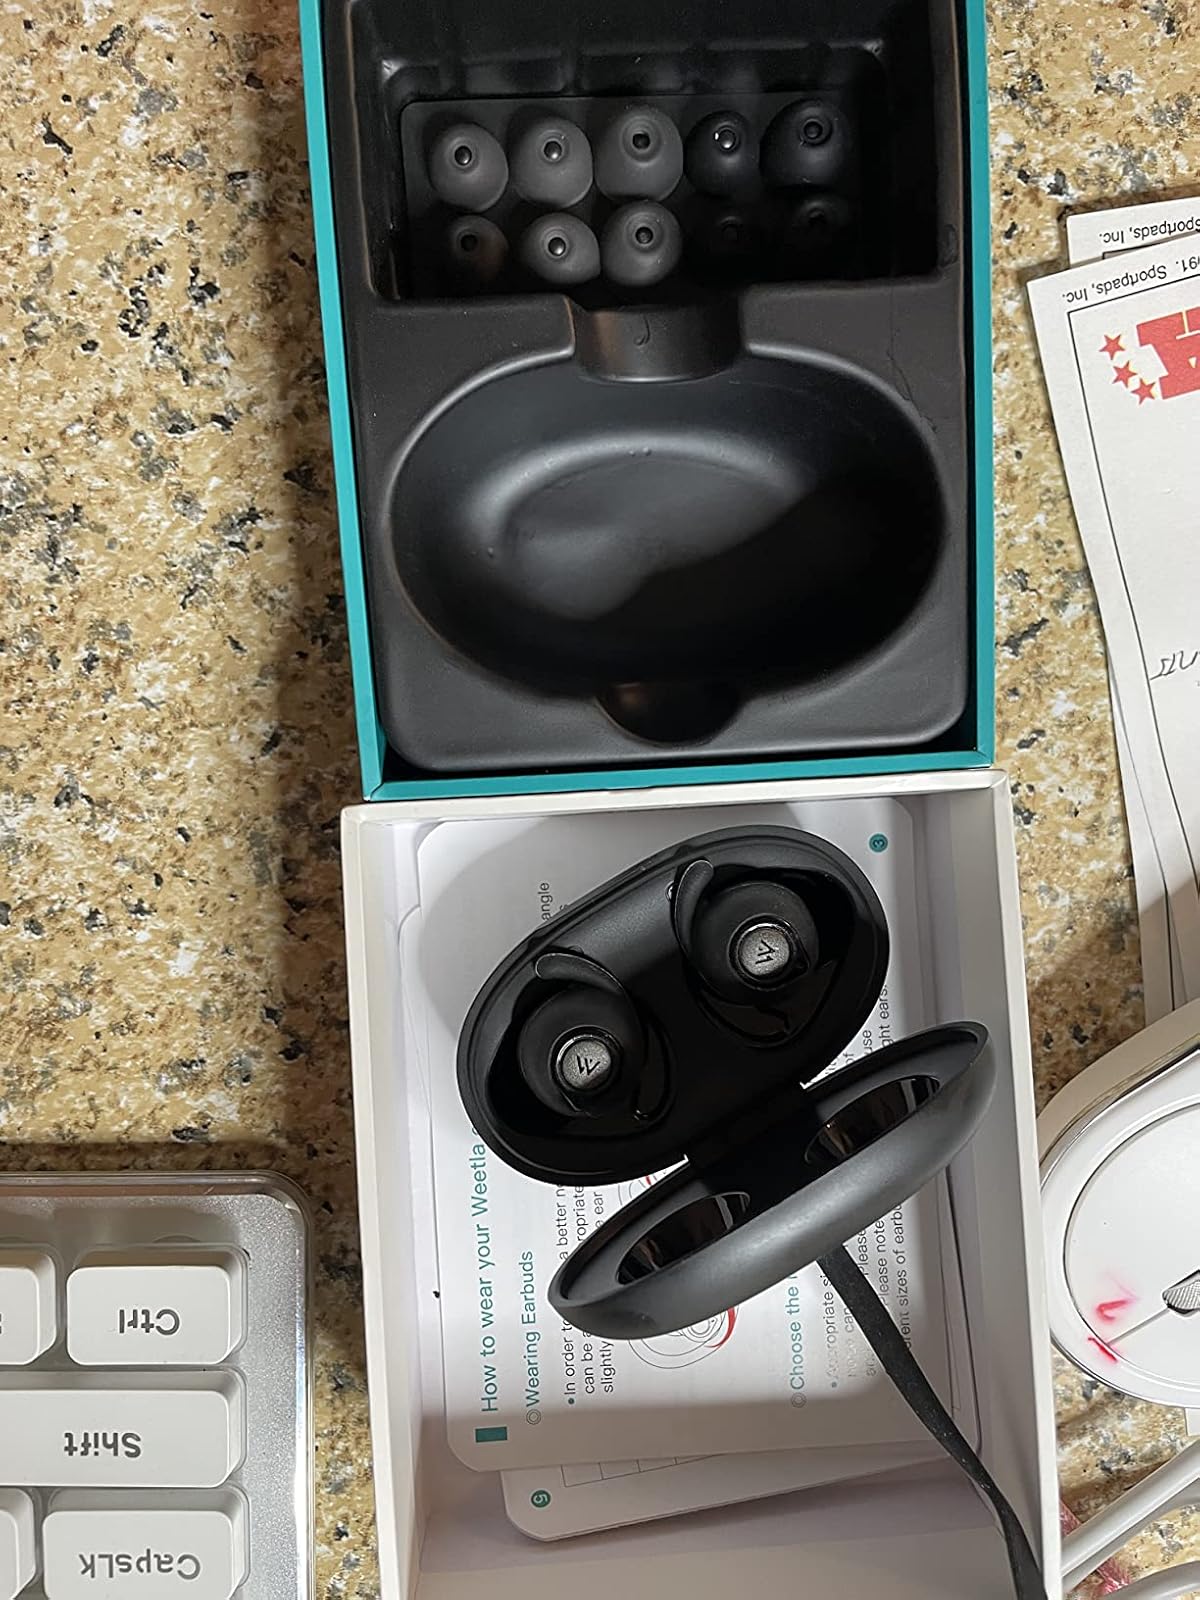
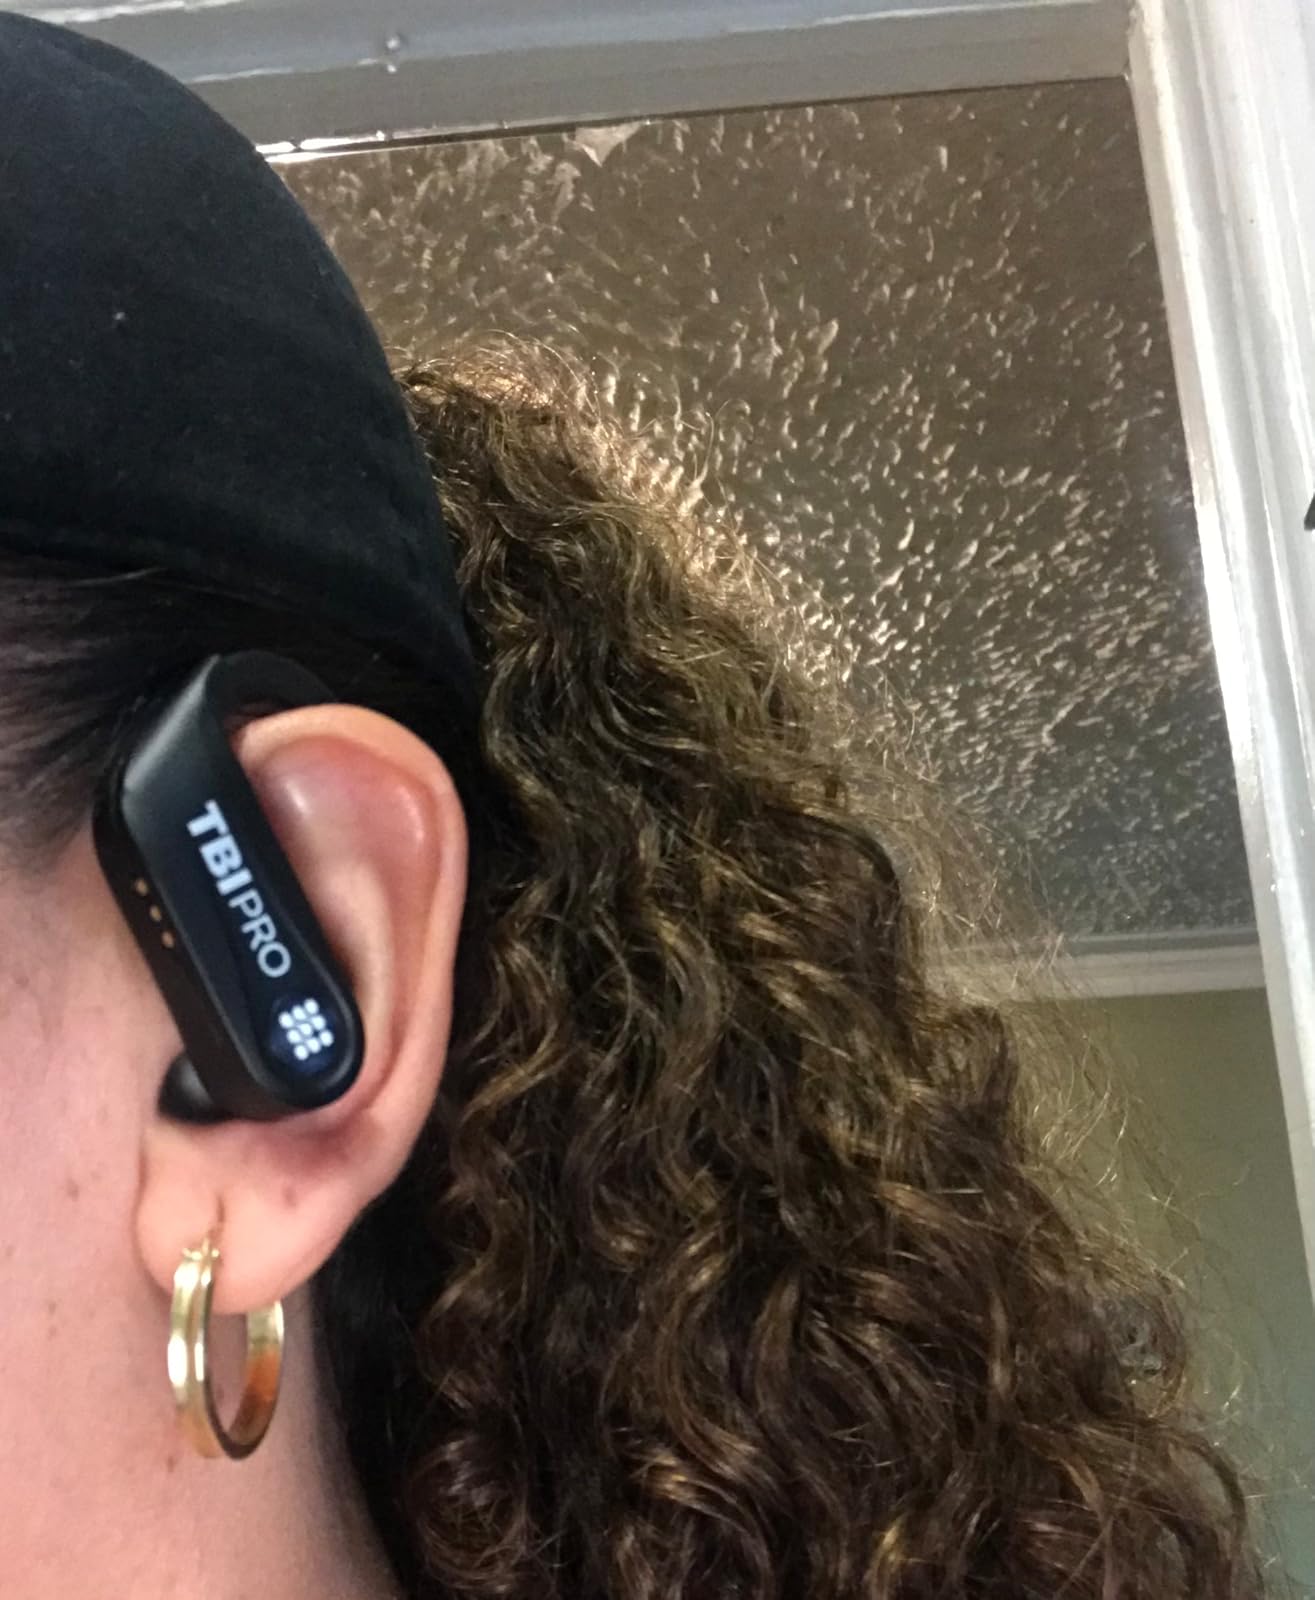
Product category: earbuds
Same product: no